Sigi Ziering

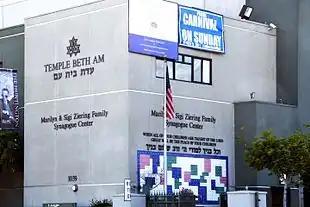
Temple Beth Am, Marilyn & Sigi Ziering Family Synagogue Center.

He was a philanthropist to Jewish causes. Indeed, he was President of Temple Beth Am. In 1976, with his wife, he endowed a program at the Sheba Medical Center to screen all children born in Israel for hypothyroidism, thus saving more than 2,000 Israeli children from mental retardation. He also served on the board of trustees of the American Jewish University in Bel Air and as co-chair of the Los Angeles section of the United States Holocaust Memorial Museum in Washington, D.C.